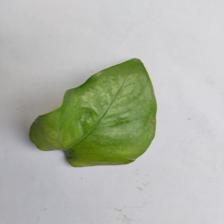
Label: Healthy